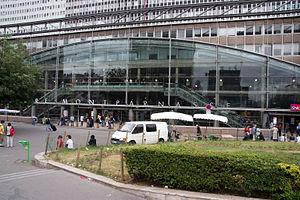
La gare de Paris-Montparnasse, dite aussi gare Montparnasse, est l'une des six grandes gares ferroviaires terminus parisiennes. Elle est située à Montparnasse, sur la rive gauche de la Seine, à cheval sur les 14ᵉ et 15ᵉ arrondissements.